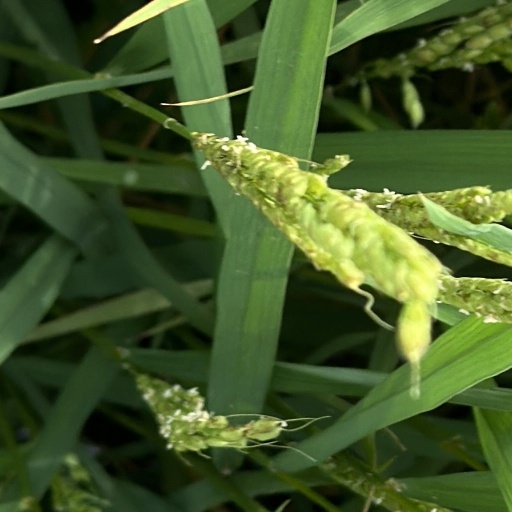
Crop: rice